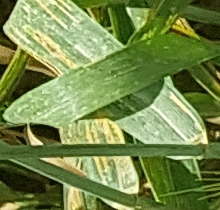
Label: Wheat___Yellow_Rust